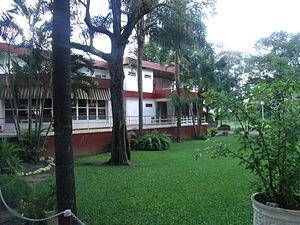
La province du Chaco est une subdivision de l'Argentine située au nord du pays. Elle est bordée à l'ouest par les provinces de Salta et de Santiago del Estero, au sud par celle de Santa Fe, au sud-est par celle de Corrientes et par le Paraguay et à l'est et au nord par la province de Formosa.